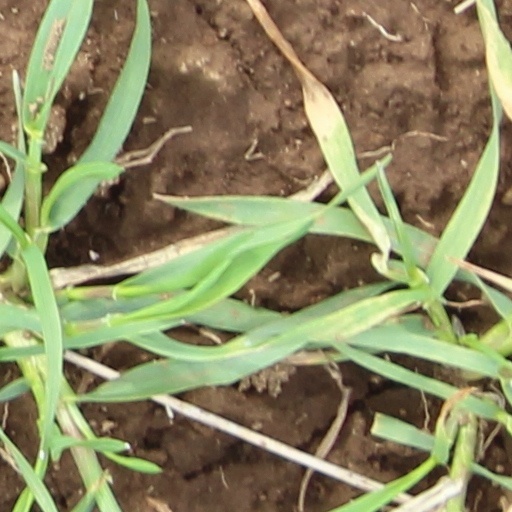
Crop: wheat